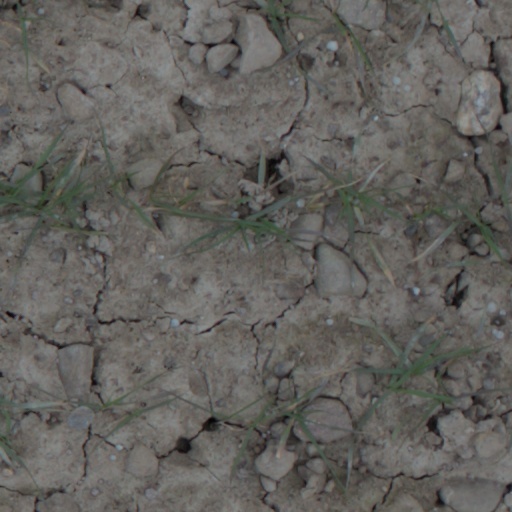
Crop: wheat